Hohes Holz

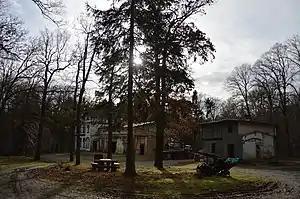
Hubertushöhe Lodge

The Hohes Holz (literally: "High Wood") is an extended forest area on the western rim of the otherwise open, agriculturally intensively-farmed Magdeburg Börde region in the German state of Saxony-Anhalt.